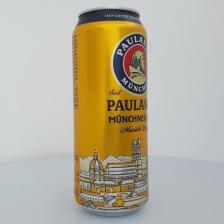
Label: cans